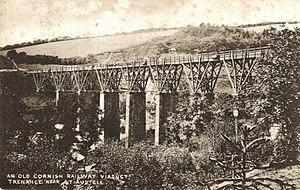
Isambard Kingdom Brunel, né à Portsmouth le 9 avril 1806 et mort à Londres le 15 septembre 1859, est un ingénieur britannique. Il est surtout connu pour avoir créé le Great Western Railway, une série de bateaux à vapeurs, de nombreux ponts et des tunnels importants. Ses réalisations ont révolutionné les transports publics et l'ingénierie moderne.